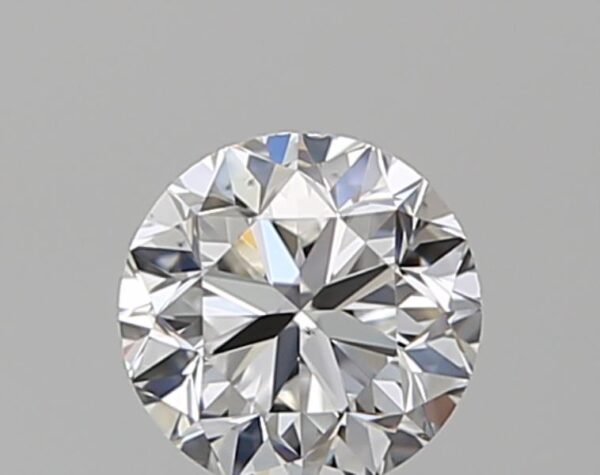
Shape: round
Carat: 0.5
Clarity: VS2
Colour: D
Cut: GD
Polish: EX
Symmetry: VG
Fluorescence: N
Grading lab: GIA
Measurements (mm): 4.82 x 4.89 x 3.2